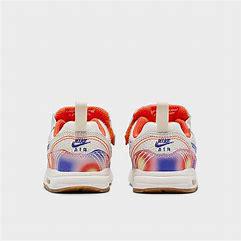
Brand: Nike
Model: Air Max 1 Easyon